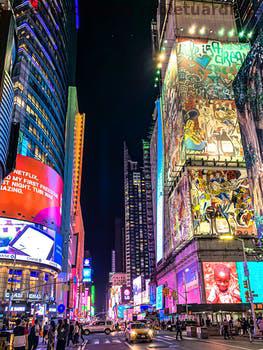
Label: Watermark